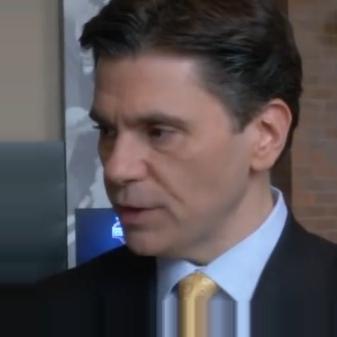
Age: 48